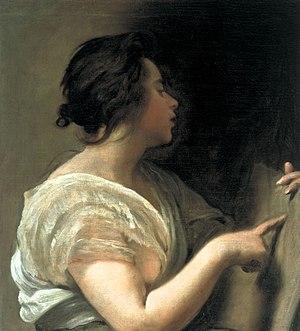
Le Meadows Museum est un musée d'art espagnol situé à Dallas au Texas. Il fait partie de la Meadows School of the Arts de la Southern Methodist University.